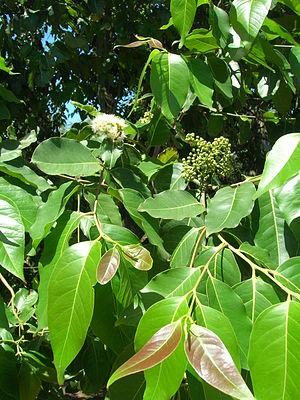
L'eucalyptus arc-en-ciel est une espèce d'eucalyptus, arbre de la famille des Myrtaceae.